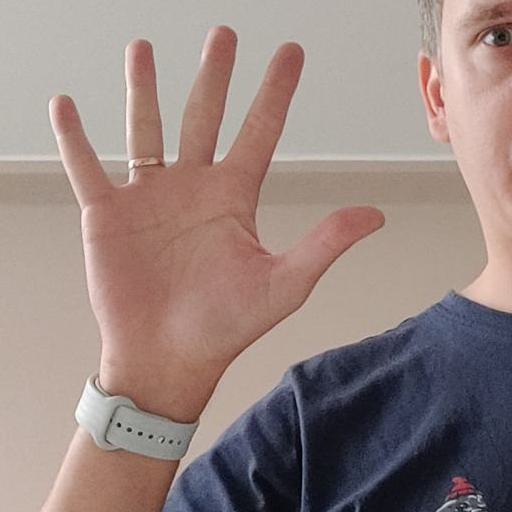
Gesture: palm